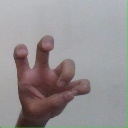
अक्षर: छ